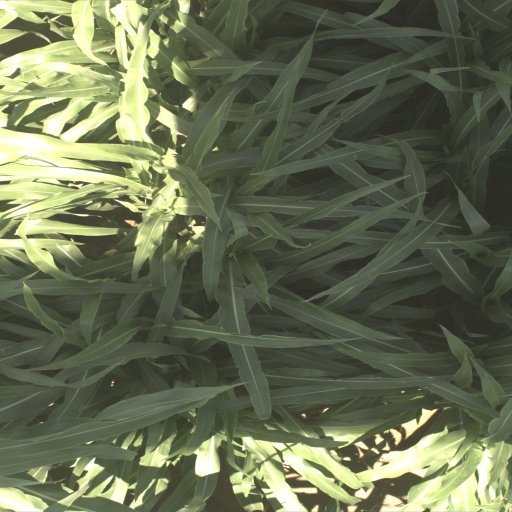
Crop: sorghum